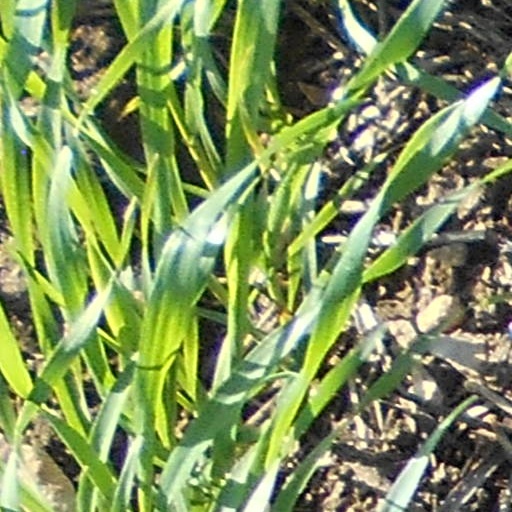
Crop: wheat